Choctaw Trail of Tears

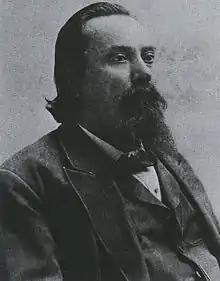
In 1832 George Harkins, then 22 years old, wrote the "Farewell Letter to the American People".

After ceding nearly , the Choctaw migrated in three stages: the first in the fall of 1831, the second in 1832, and the last in 1833. The Treaty of Dancing Rabbit Creek was ratified by the U.S. Senate on February 25, 1830, and the U.S. President Andrew Jackson was anxious to make the Choctaw project a model of removal.